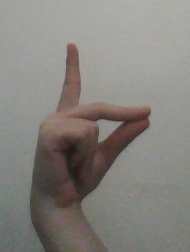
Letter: ta